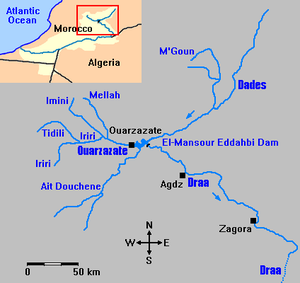
Drâa
Drâa er med 1.100 km den længste flod i Marokko. Den har sit udspring i Atlasbjergene og løber først mod sydøst, før den drejer mod vest og munder ud i Atlanterhavet nord for byen Tan-Tan. Store dele af året udtørrer floden, før den når havet.